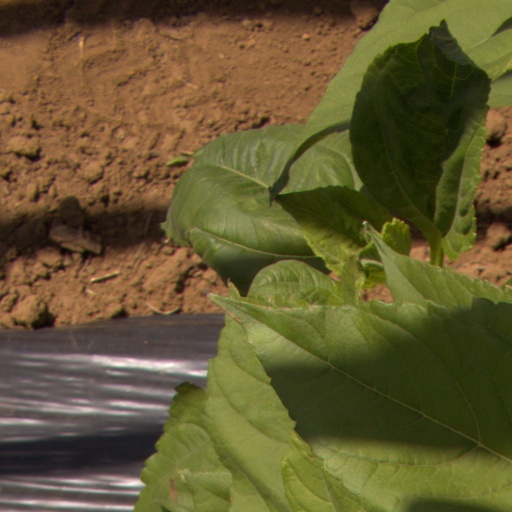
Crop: Jerusalem artichoke